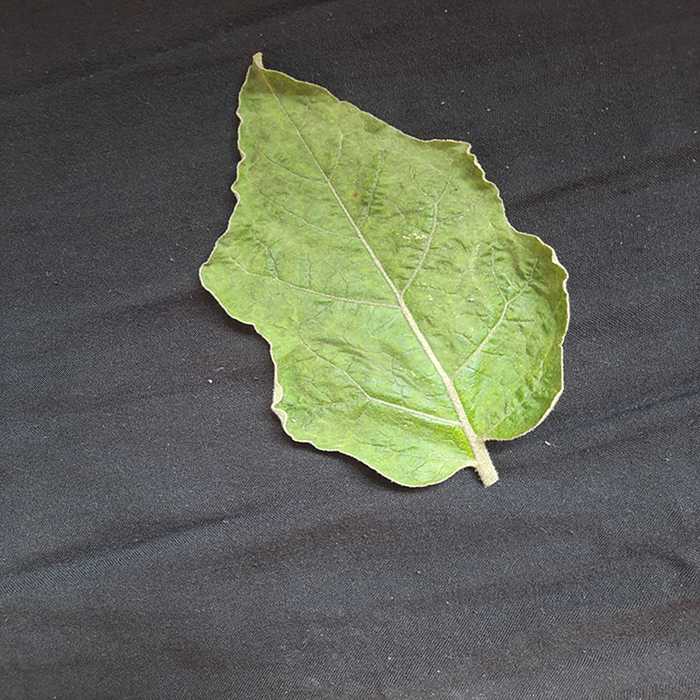
Plant: Eggplant
Label: Eggplant begomovirus